Renewable energy in Scotland

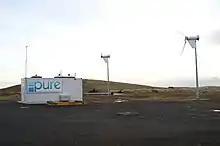
Hypod and windmills at the PURE site on Unst

Unlike wind and wave, tidal power is an inherently predictable source, and there are many sites around Scotland where it could be harvested to generate power. The Pentland Firth between Orkney and mainland Scotland has been described as the "Saudi Arabia of tidal power" and may be capable of generating up to 10GW, although a more recent estimate suggests an upper limit of 1.9GW. In March 2010 a total of ten sites in the area, capable of providing an installed capacity of 1.2GW of tidal and wave generation were leased out by the Crown Estate. Several other tidal sites with considerable potential exist in the Orkney archipelago. Tidal races on the west coast at Kylerhea between Skye and Lochalsh, the Grey Dog north of Scarba, the Dorus Mòr off Crinan and the Gulf of Corryvreckan also offer significant prospects.